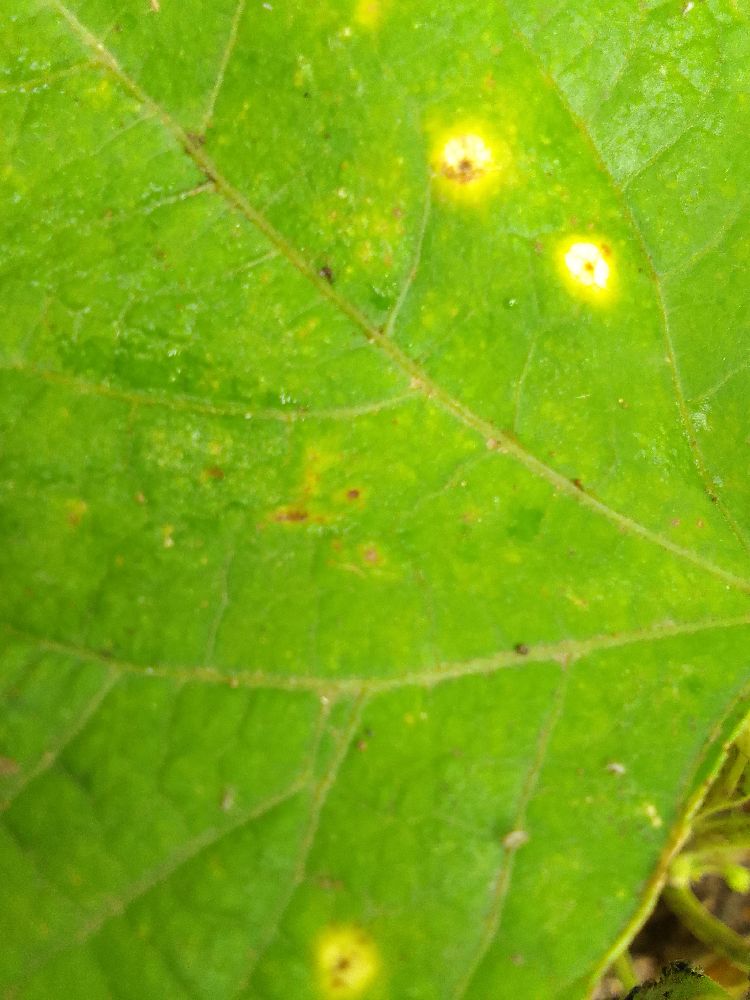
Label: rust